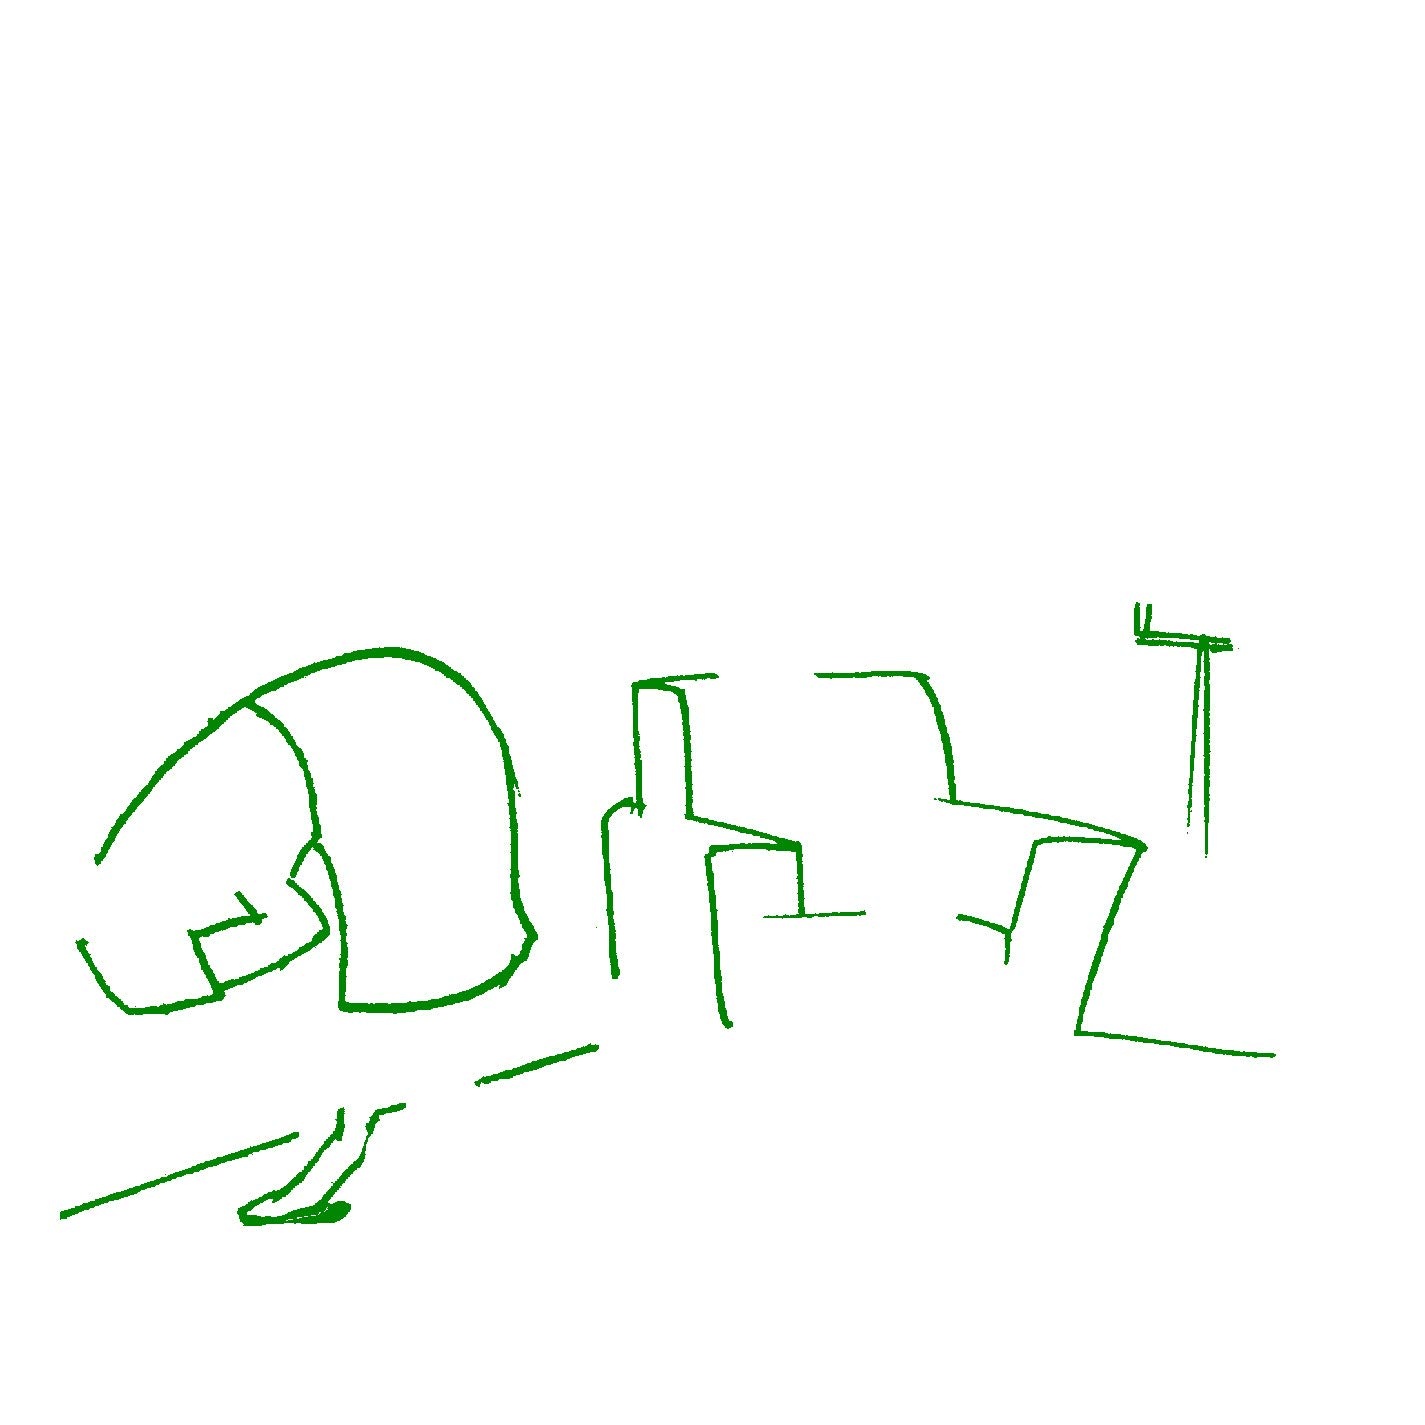
Tamper
Tamper
Brand: Takeforshop
Category: Home & Garden > Kitchen & Dining > Kitchen Appliance Accessories > Coffee Maker & Espresso Machine Accessories > Coffee Maker & Espresso Machine Replacement Parts > Spout Covers